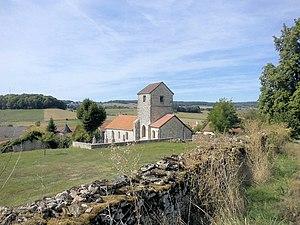
L'église Saint-Martin d'Hâcourt